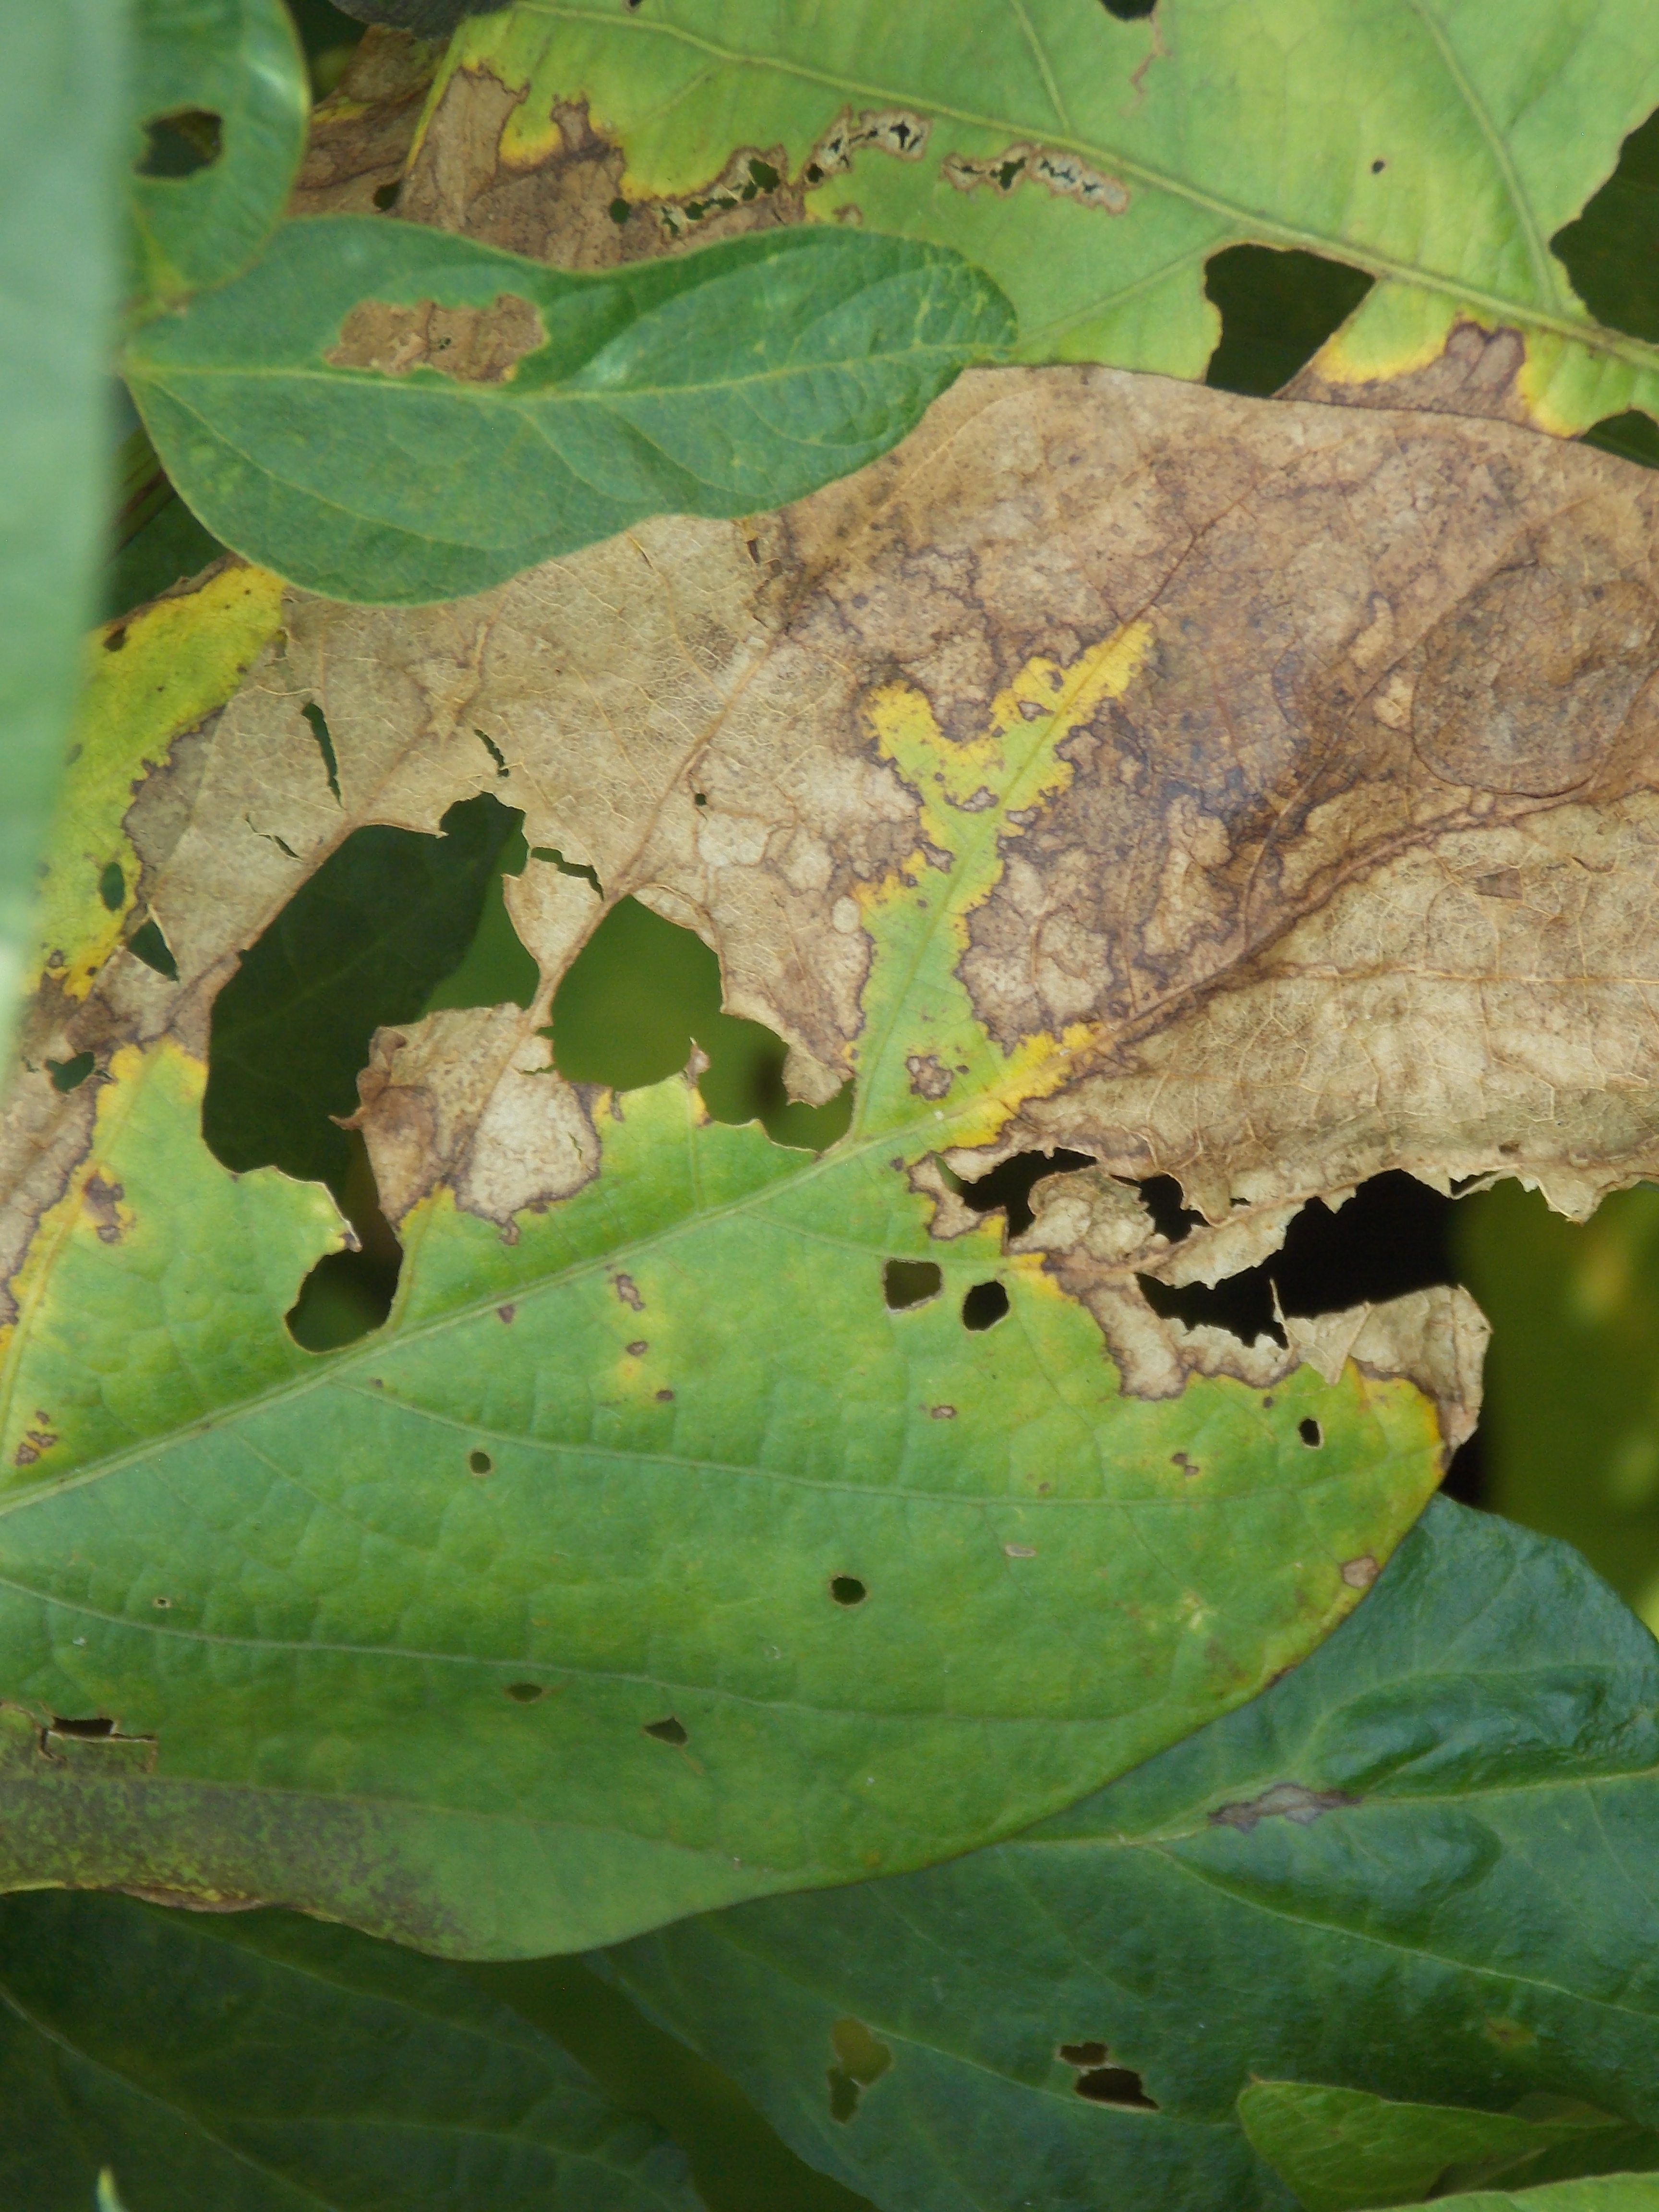
Label: Disease